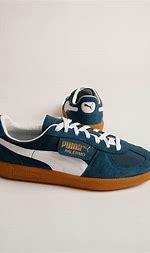
Brand: Puma
Model: Palermo